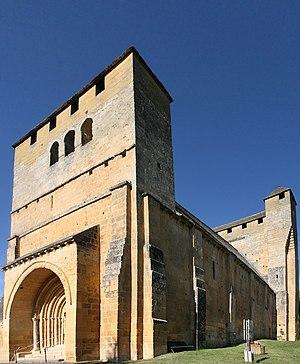
L'église-forteresse, de Tayac, Les Eyzies-de-Tayac-Sireuil, Dordogne, Aquitaine, France.
Cet article recense les monuments historiques français classés en 1895.
Ce tableau présente la liste de tous les monuments historiques classés ou inscrits sur la commune des Eyzies-de-Tayac-Sireuil, Dordogne, en France.